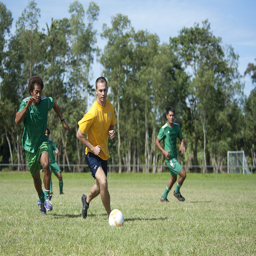
this is some people playing soccer in the grass
A group of young men kicking around a soccer ball.
Three men running after a soccer ball on a field.
a bunch of men play a game of soccer
Several young men playing a game of soccer in a field.